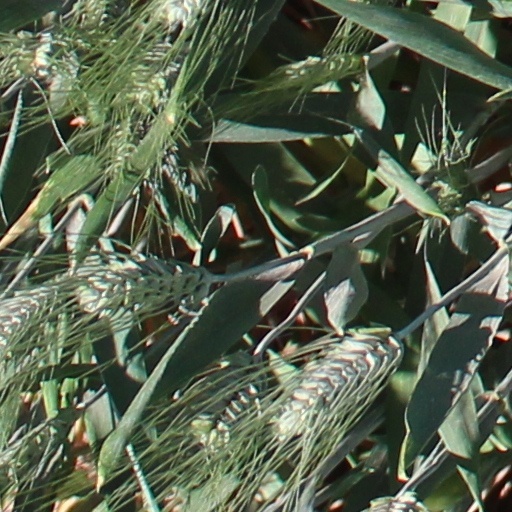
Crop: wheat